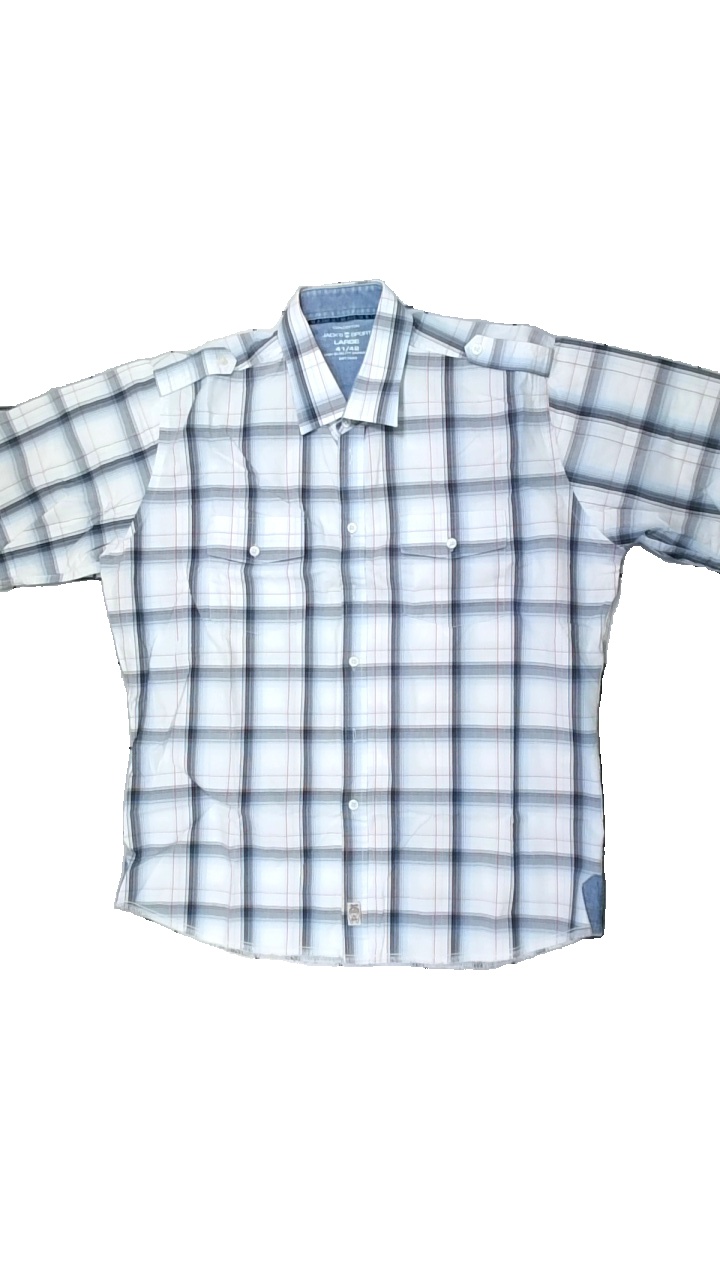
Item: Shirt (Men)
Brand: Jack's Sport
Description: rutig kortärmad skjorta
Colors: White, Grey, Red
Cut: Regular
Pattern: Checkered print
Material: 100% cotton
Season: All
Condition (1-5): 5
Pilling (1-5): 5
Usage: Reuse
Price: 50-100